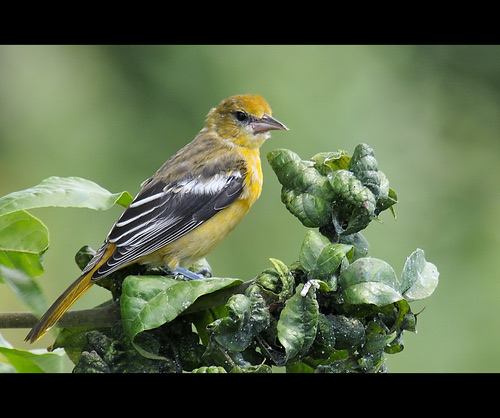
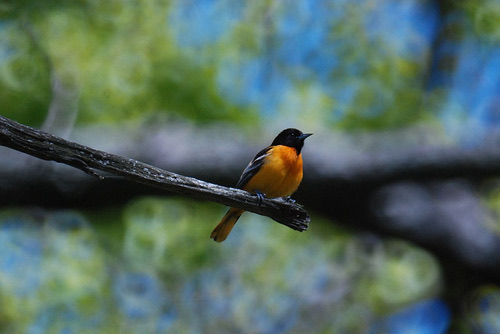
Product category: misc
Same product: yes